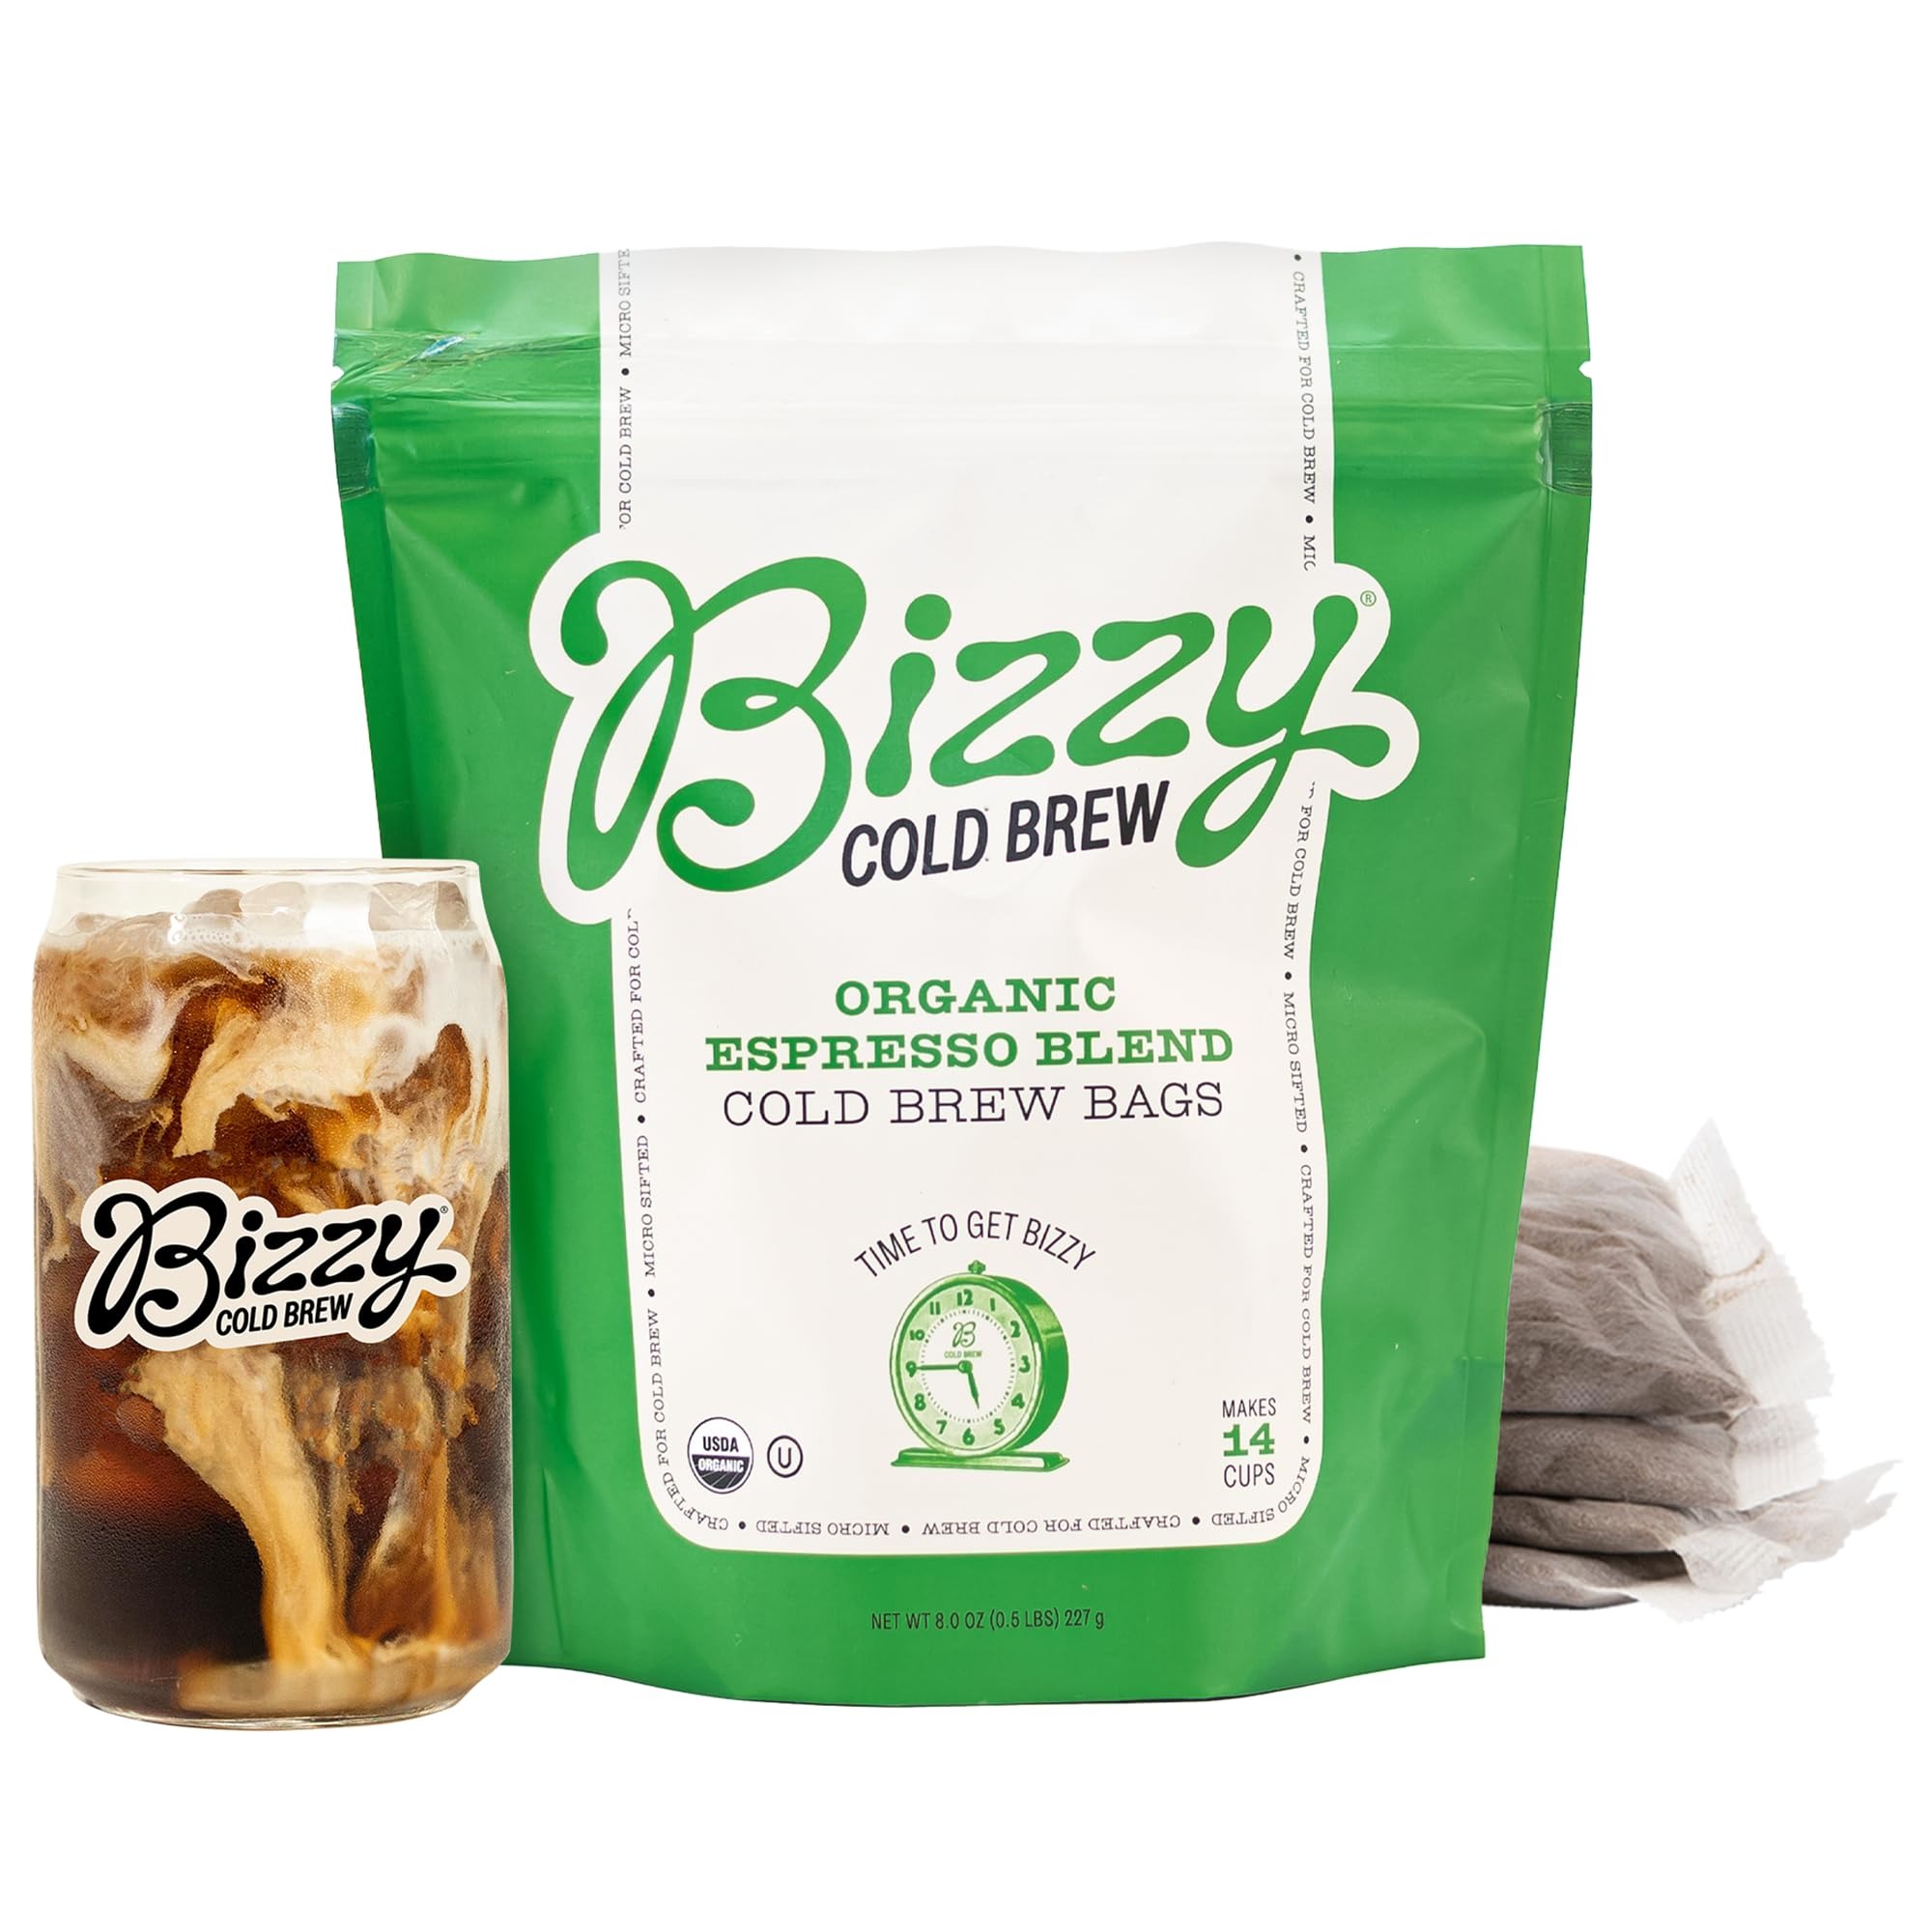
Item Name: Bizzy Organic Cold Brew Coffee | Espresso Blend | Coarse Ground Coffee | Medium-Dark Roast | Micro Sifted | Specialty Grade | 100% Arabica | Brew Bags | 4 Count | Makes 14 Cups
Bullet Point 1: Coarse ground coffee optimized for cold brew - in convenient brew bags
Bullet Point 2: Micro sifted and crafted for cold brew
Bullet Point 3: Brew your cold brew your way
Bullet Point 4: Certified USDA Organic and Kosher
Bullet Point 5: 100% Organic Arabica coffee from Central and South America
Bullet Point 6: Medium to Dark roast, with flavor notes of chocolate, berry, and brown sugar
Product Description: Our bestselling coarse ground coffee is available to you in convenient brew bags! Brew 14-20 hours for the perfect cold brew, using our organic coarse ground coffee! We use 100% USDA organic certified beans, ground coarse and micro sifted for even size, so you can create the strongest, most flavorful cold brew possible.
Value: 8.0
Unit: Ounce

Price: 11.99